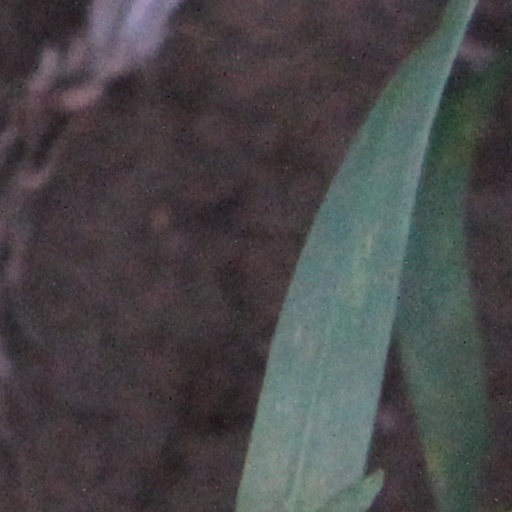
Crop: wheat